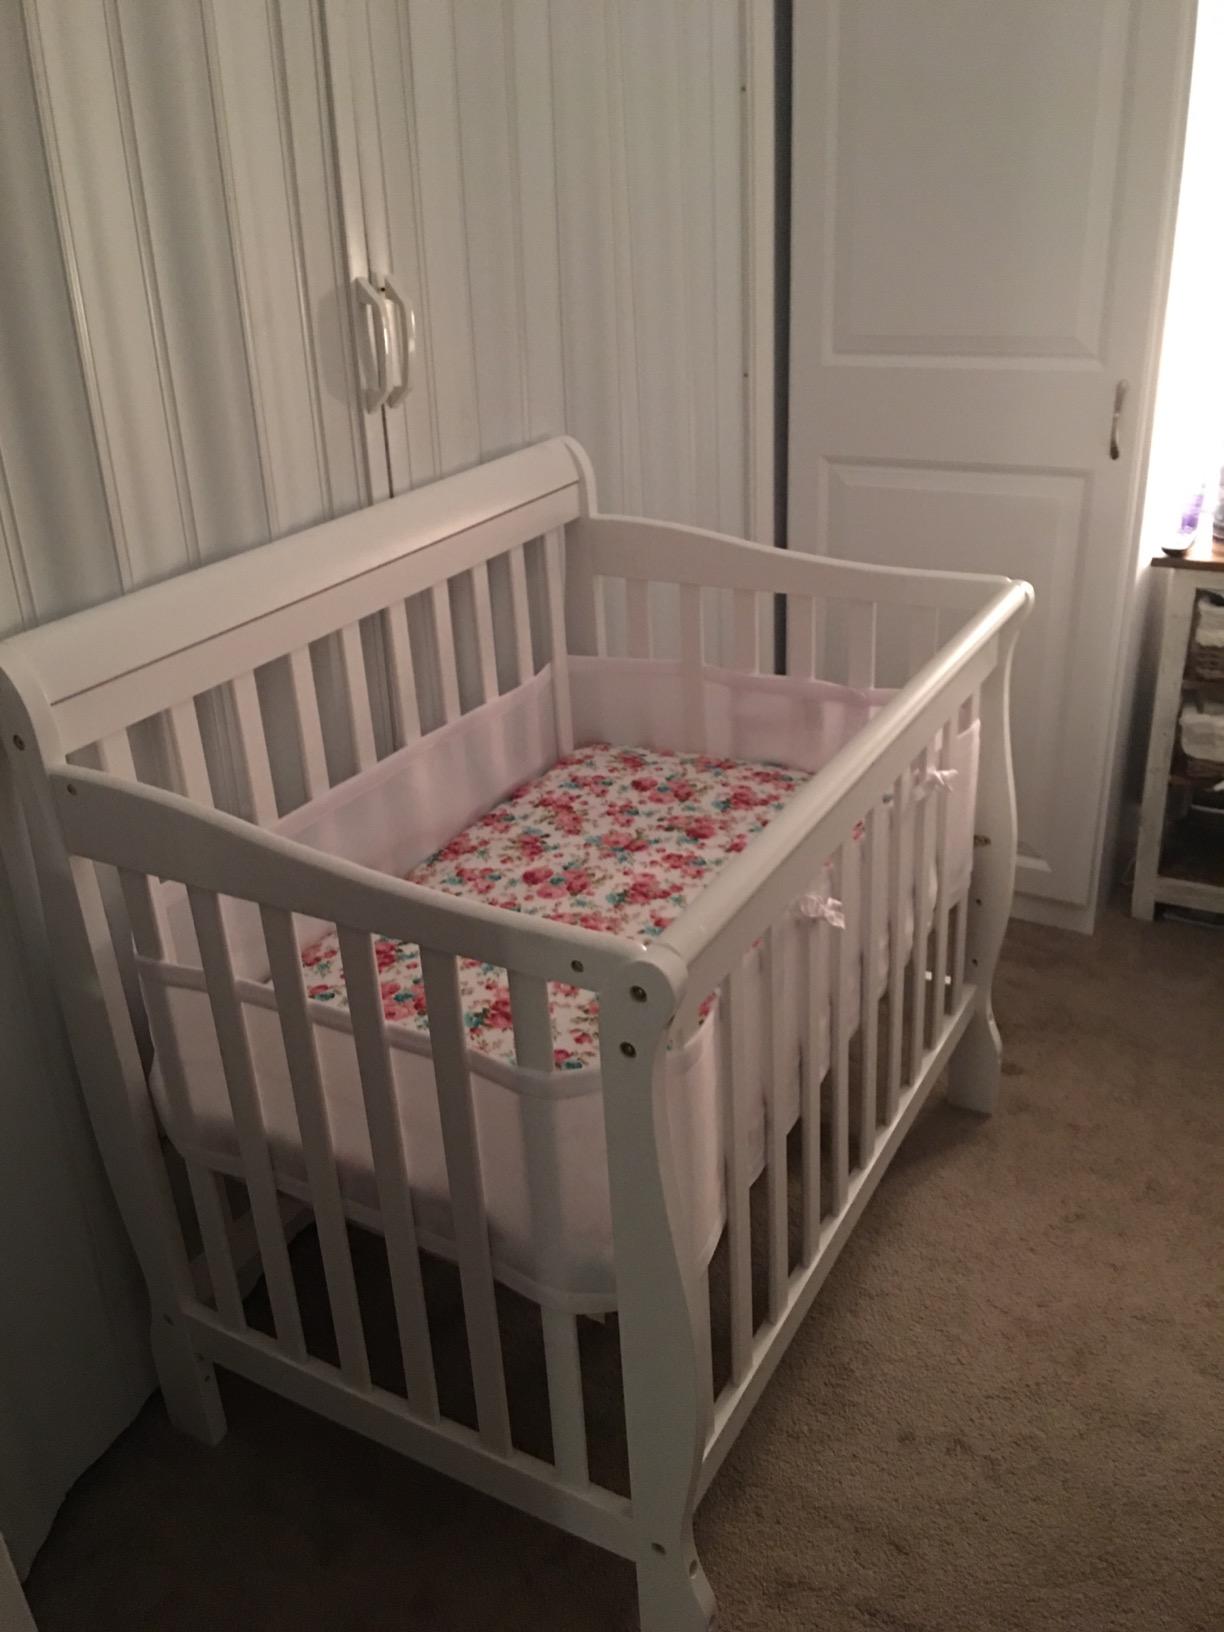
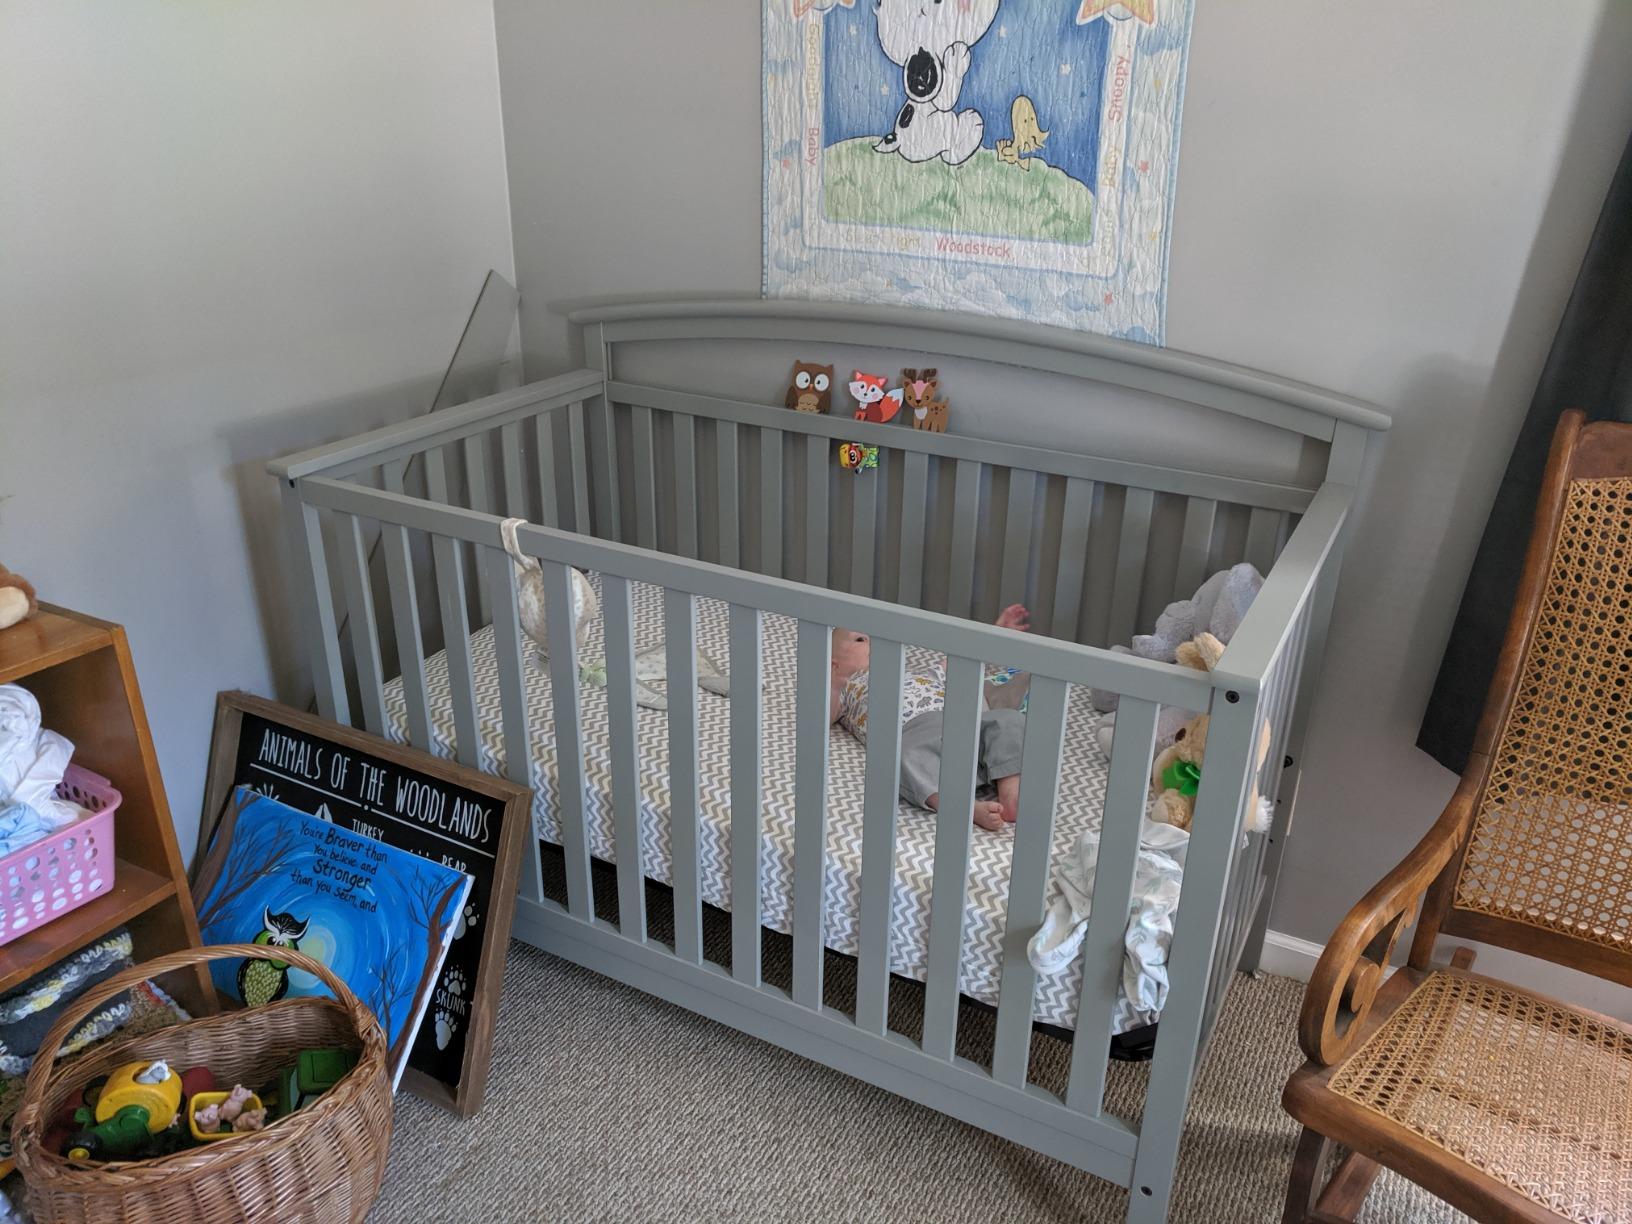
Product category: products_crib
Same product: no